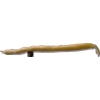
Label: bean_pod